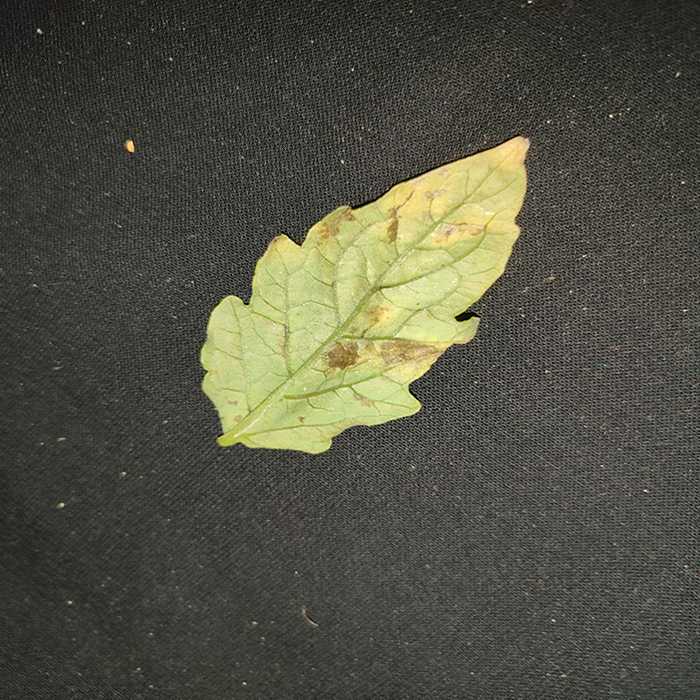
Plant: Tomato
Label: Tomato Bacterial spot